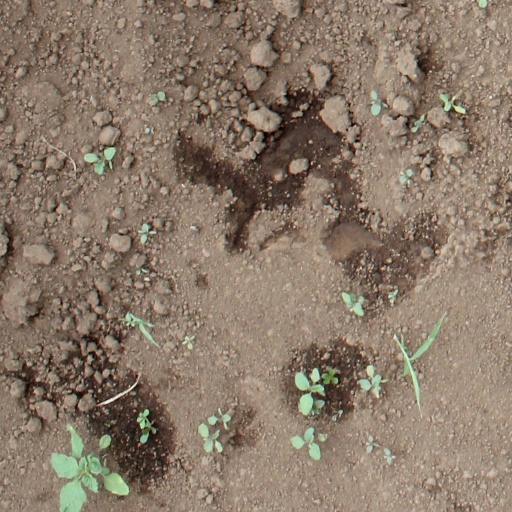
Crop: soybean